Elmer Rice

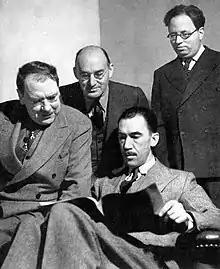
Maxwell Anderson, S.N. Behrman, Robert E. Sherwood and Elmer Rice, four of the five founders of the Playwrights' Company (1938)

After the failure of these plays, Rice returned to Broadway in 1937 to write and direct for the Playwrights' Company, which he had helped to establish along with Maxwell Anderson, S. N. Behrman, Sidney Howard, and Robert E. Sherwood. Of his later plays, the most successful was the fantasy "Dream Girl" (1945) in which an over-imaginative girl encounters unexpected romance in reality. Rice's last play was "Cue for Passion" (1958), a modern psycho-analytical variation of the Hamlet theme in which Diana Wynyard played a Gertrude-like character. In his retirement, Rice was the author of a controversial book on American drama, "The Living Theatre" (1960), and of a richly detailed autobiography, "Minority Report" (1964).